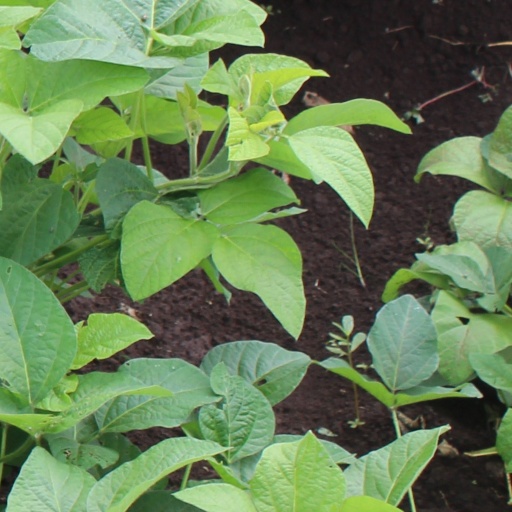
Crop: soybean